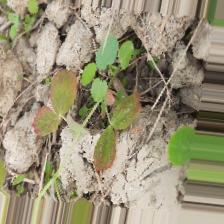
Label: Lentil Rust